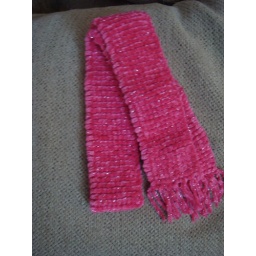
pretty in pink for a special girl